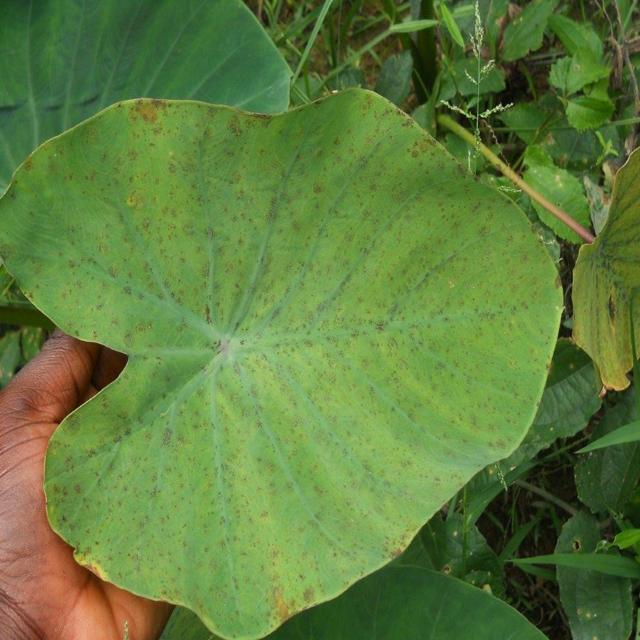
Label: Early_Blight